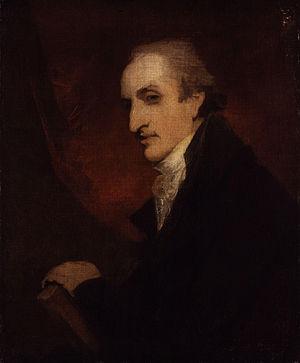
William Douglas, 4ᵉ duc de Queensberry KT était un noble écossais. Il était connu comme Old Q et était célèbre pour être un grand joueur.